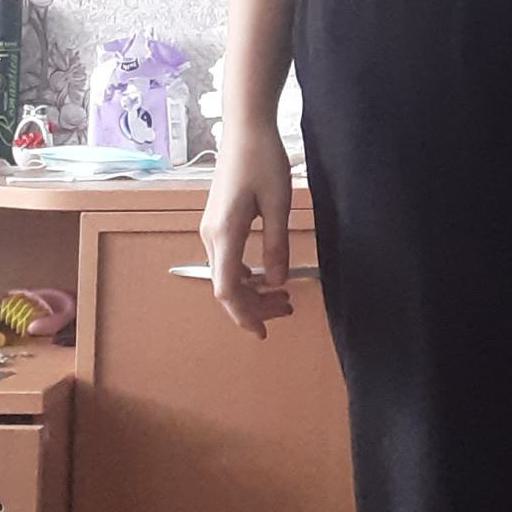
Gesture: no_gesture